Cabela's Dangerous Hunts

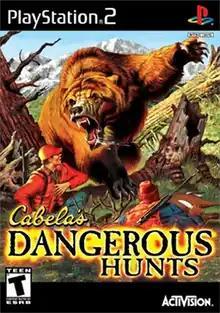
PlayStation 2 cover art

Cabela's Dangerous Hunts is a 2003 video game published by Activision in conjunction with Cabela's for PlayStation 2, Xbox and Microsoft Windows.